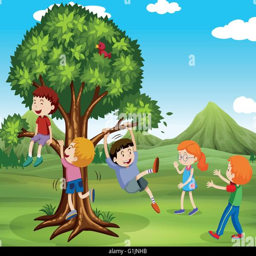
children playing in the park illustration